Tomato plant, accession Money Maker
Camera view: vertical (180 deg); turntable rotation: 60 degrees
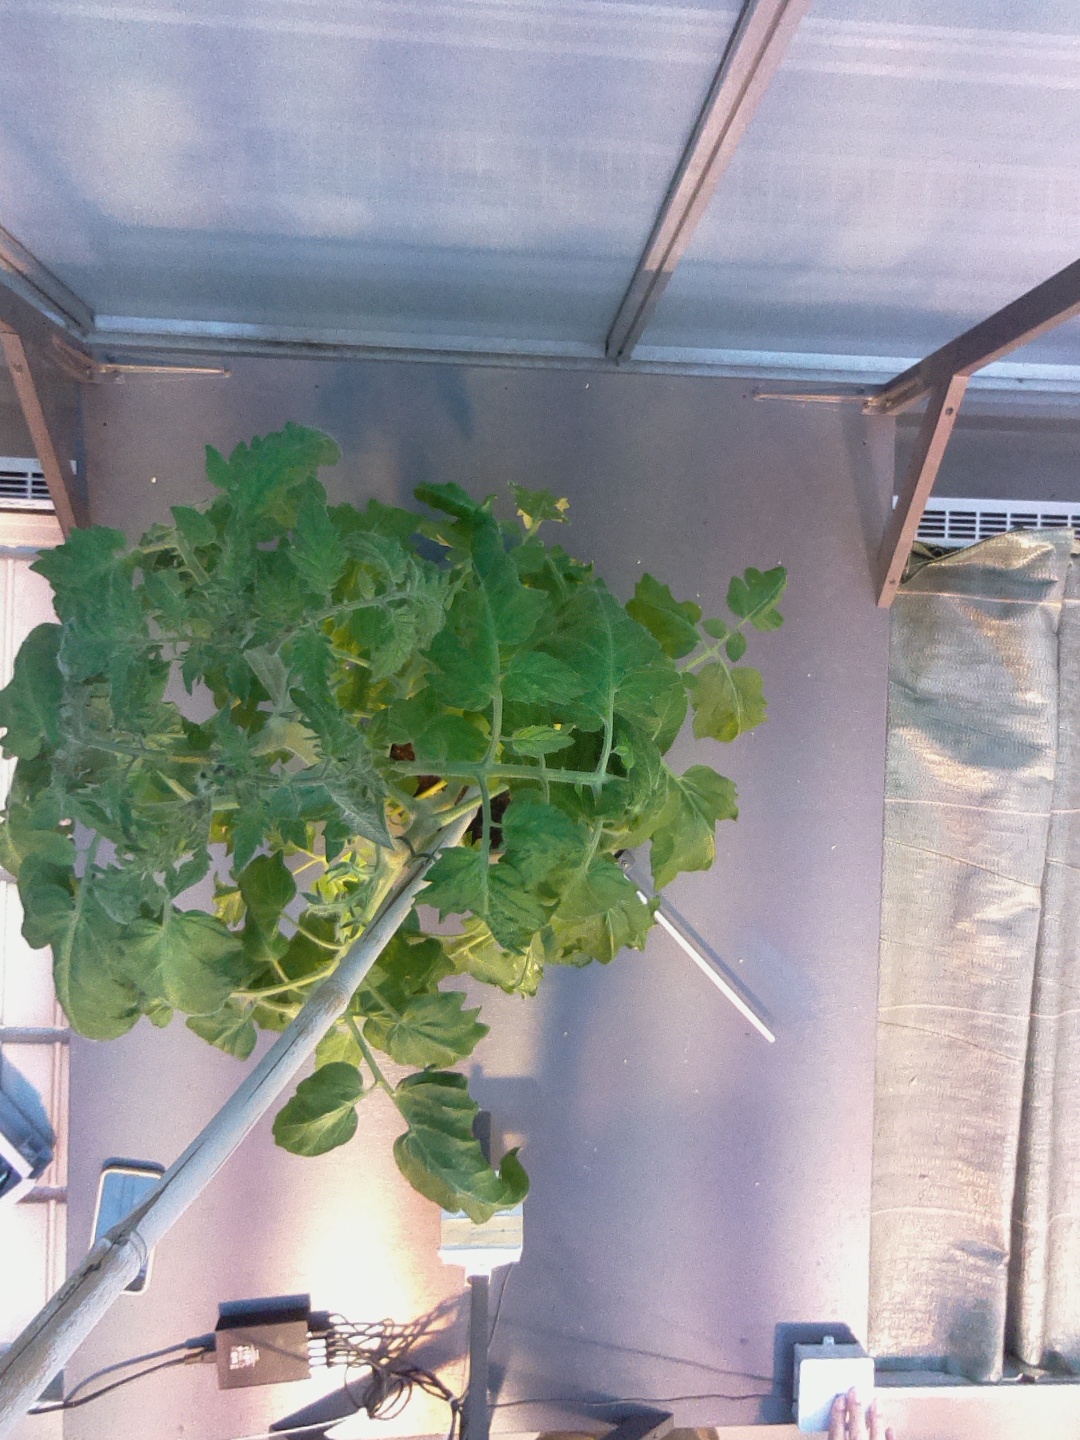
BBCH growth stage 64: 40%-50% of flowers open